Deborah Heiligman

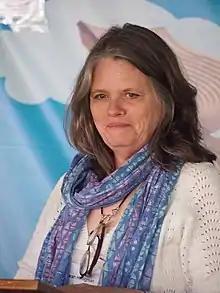
Deborah Heiligman

Deborah Heiligman is an American author of books for children and teens. Her work ranges from picture books to young adult novels and includes both fiction and nonfiction.